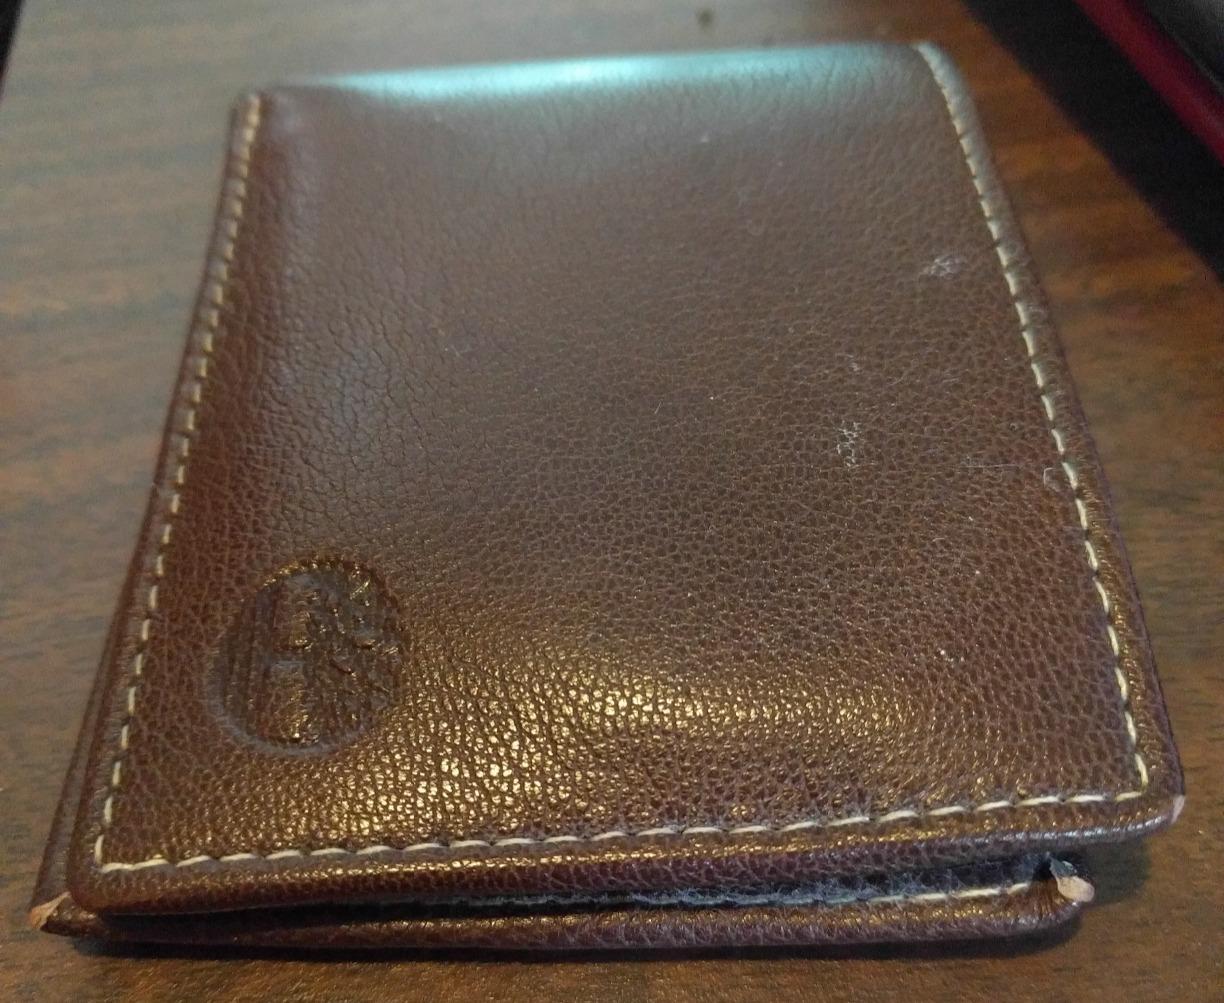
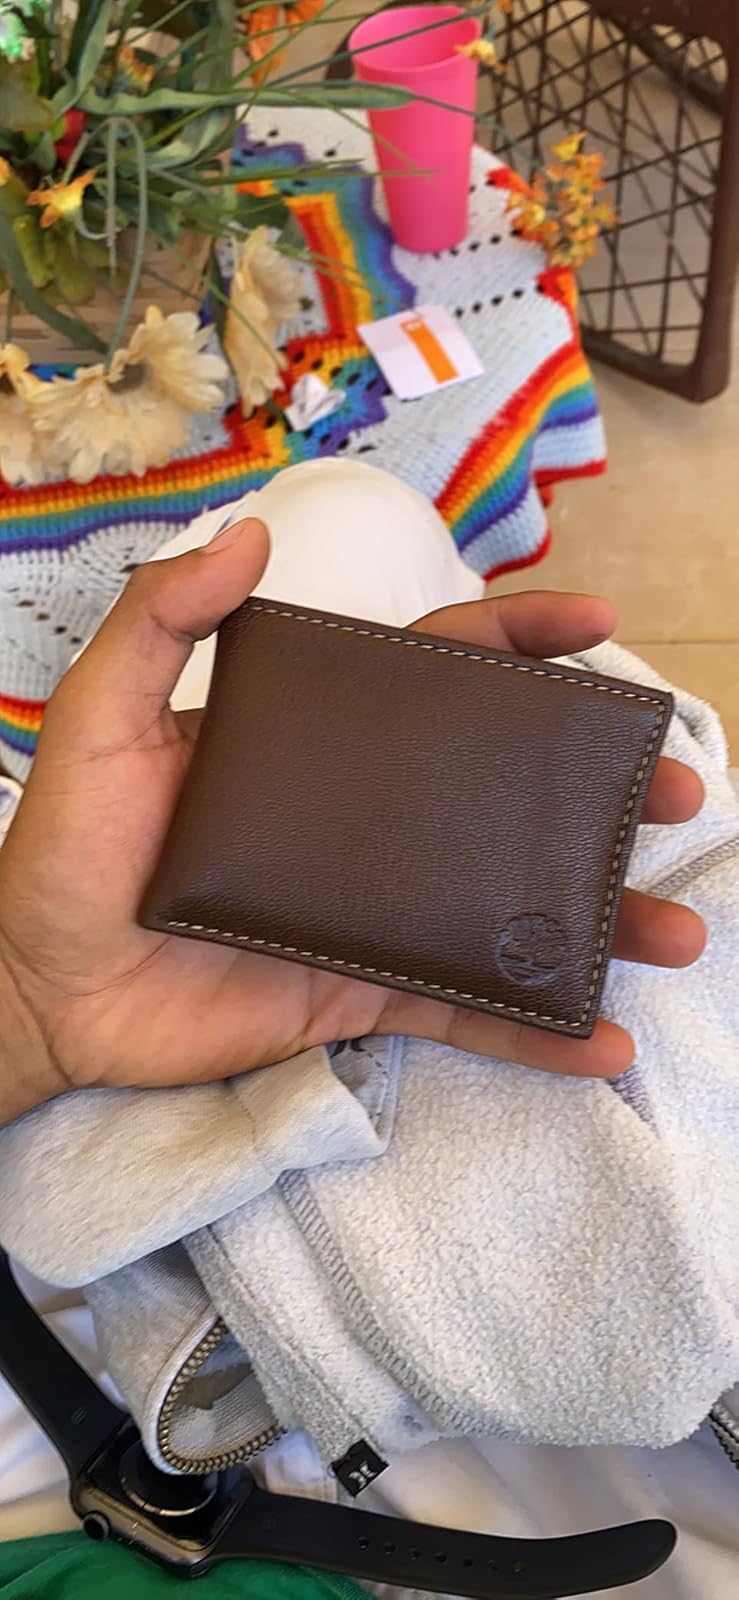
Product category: accessories_wallet
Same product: yes